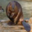
Label: beaver